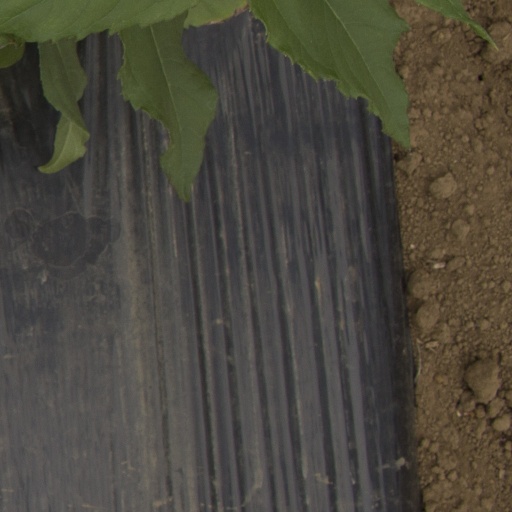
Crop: Jerusalem artichoke